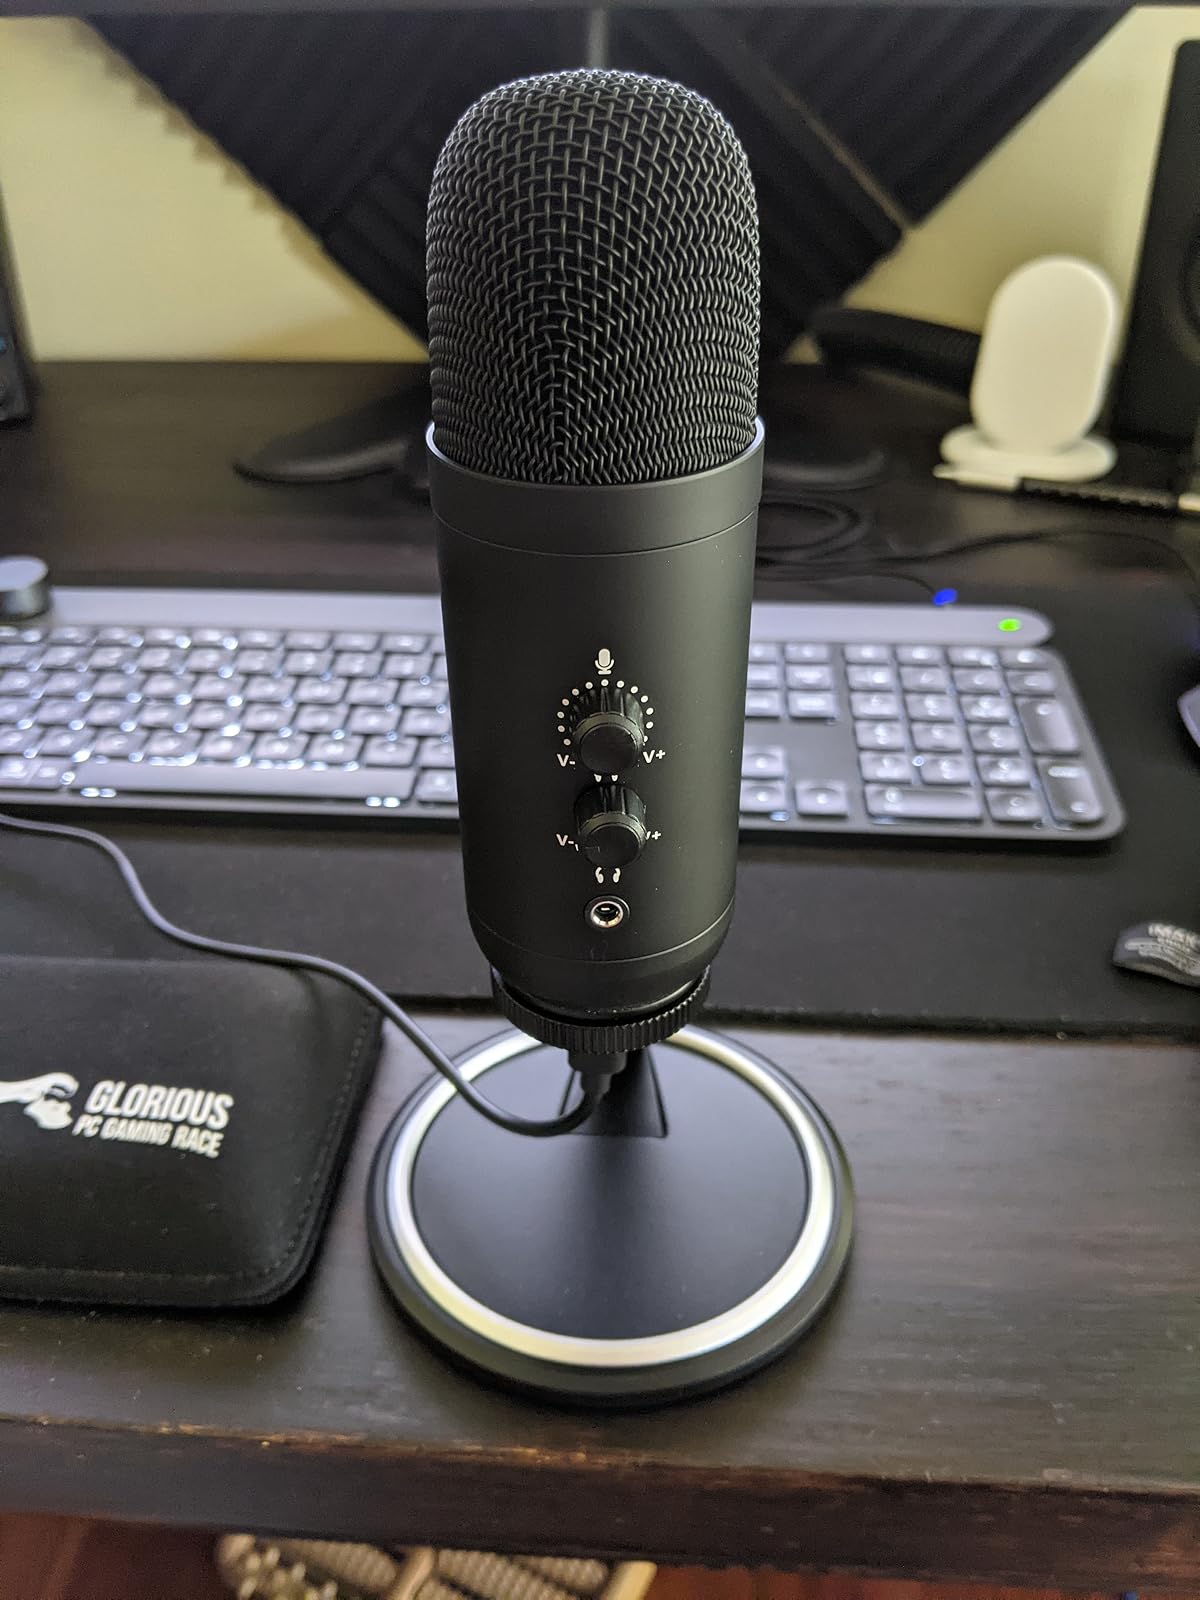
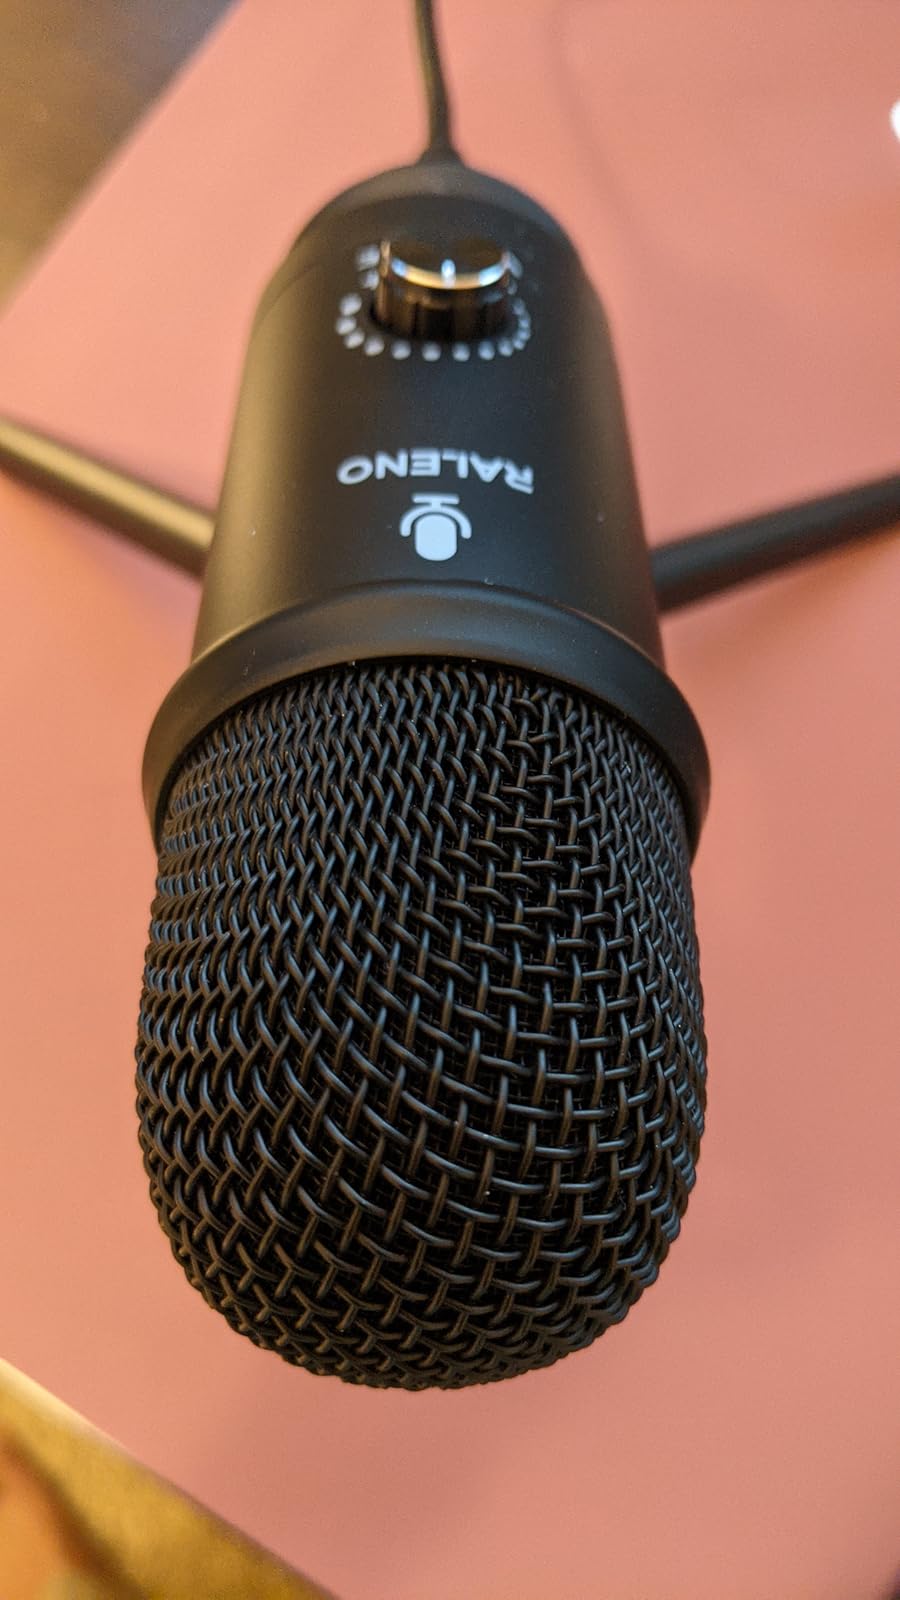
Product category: microphone
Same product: no